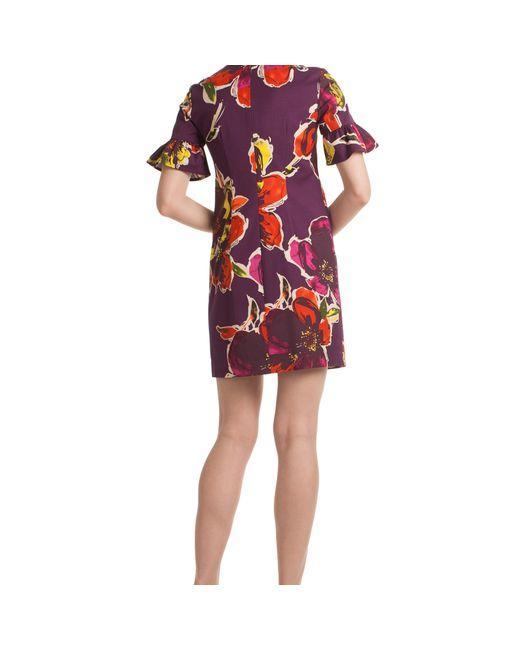
Kurzärmeliges Minikleid mit Rüschen und Blumenmustern, Sommerkleidung